Oonche Log (1985 film)

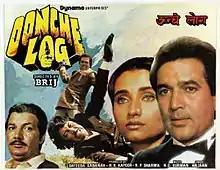
Promotional poster

Oonche Log is an Indian Hindi-language film directed by Brij. The film stars Rajesh Khanna, Salma Agha as the main lead characters. This film is remake of the 1966 film "Dil Diya Dard Liya" and the Pakistani film "Dehleez" (1983). The film's cinematography, music of R. D. Burman, performance of Rajesh Khanna, Danny Denzongpa, Prem Chopra were critically praised, but Salma Agha's performance was criticised.